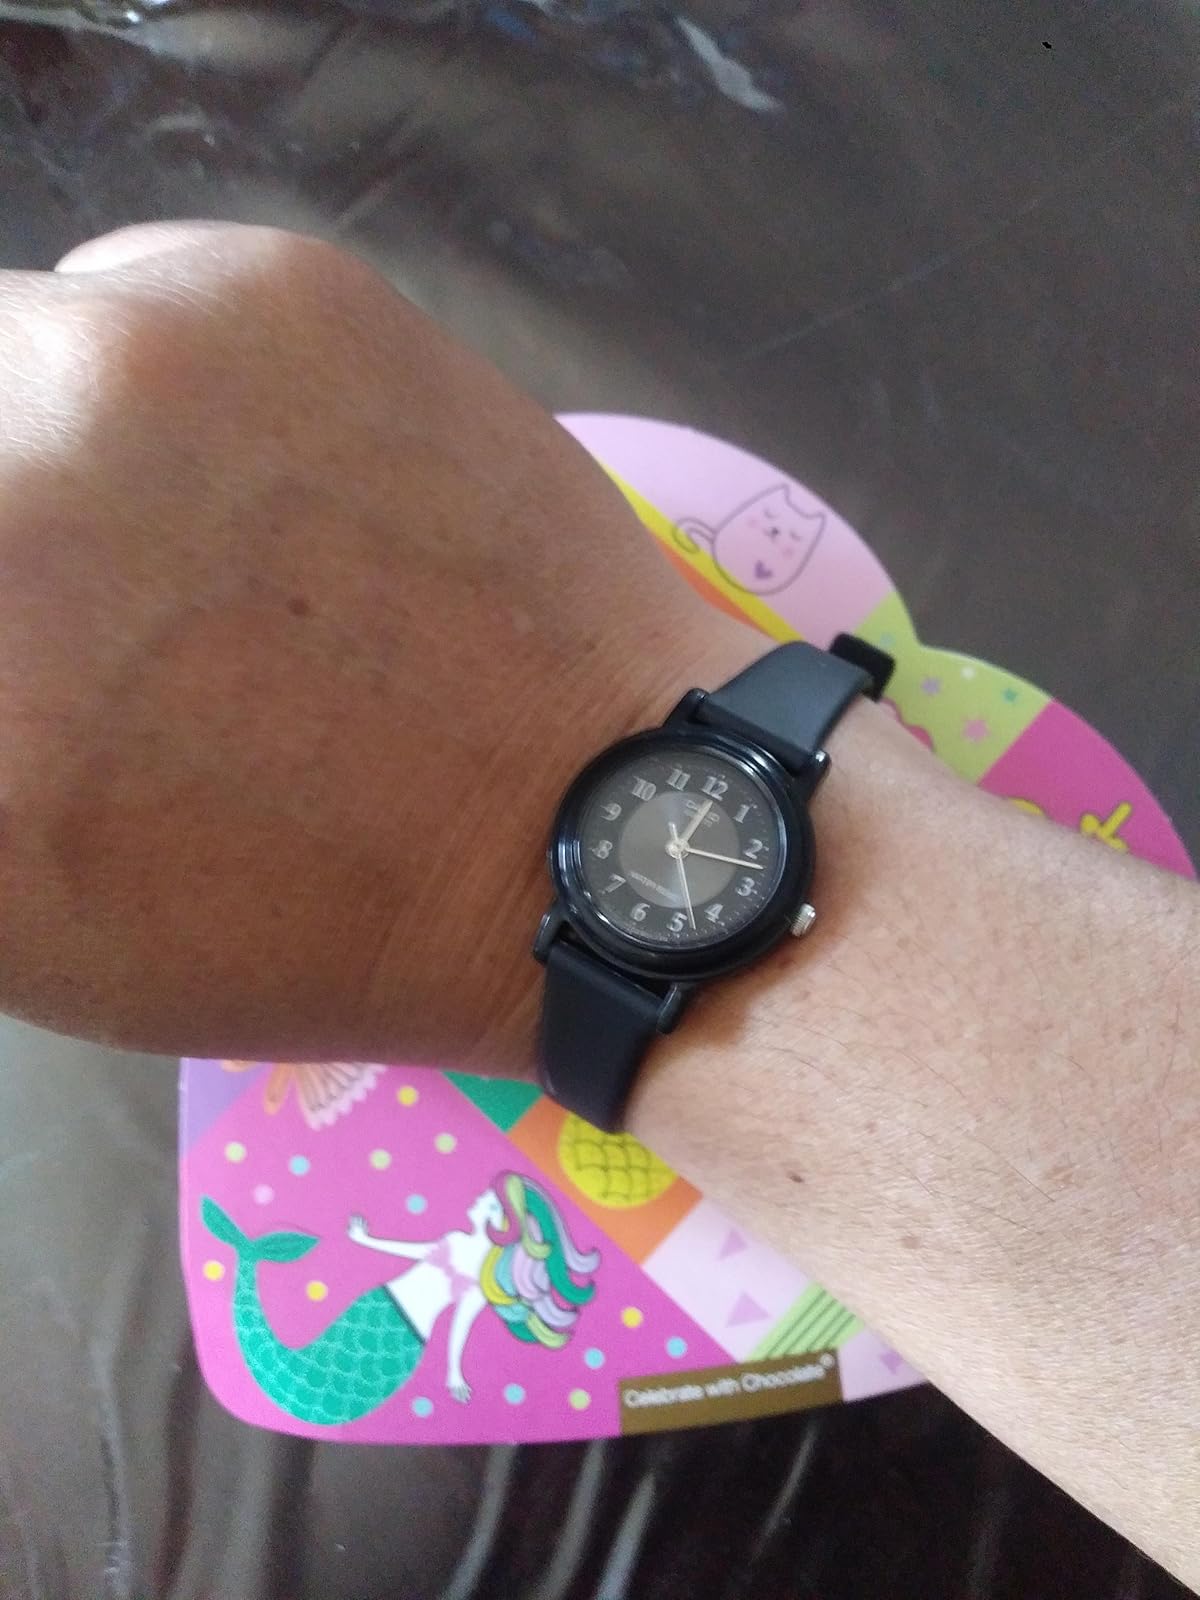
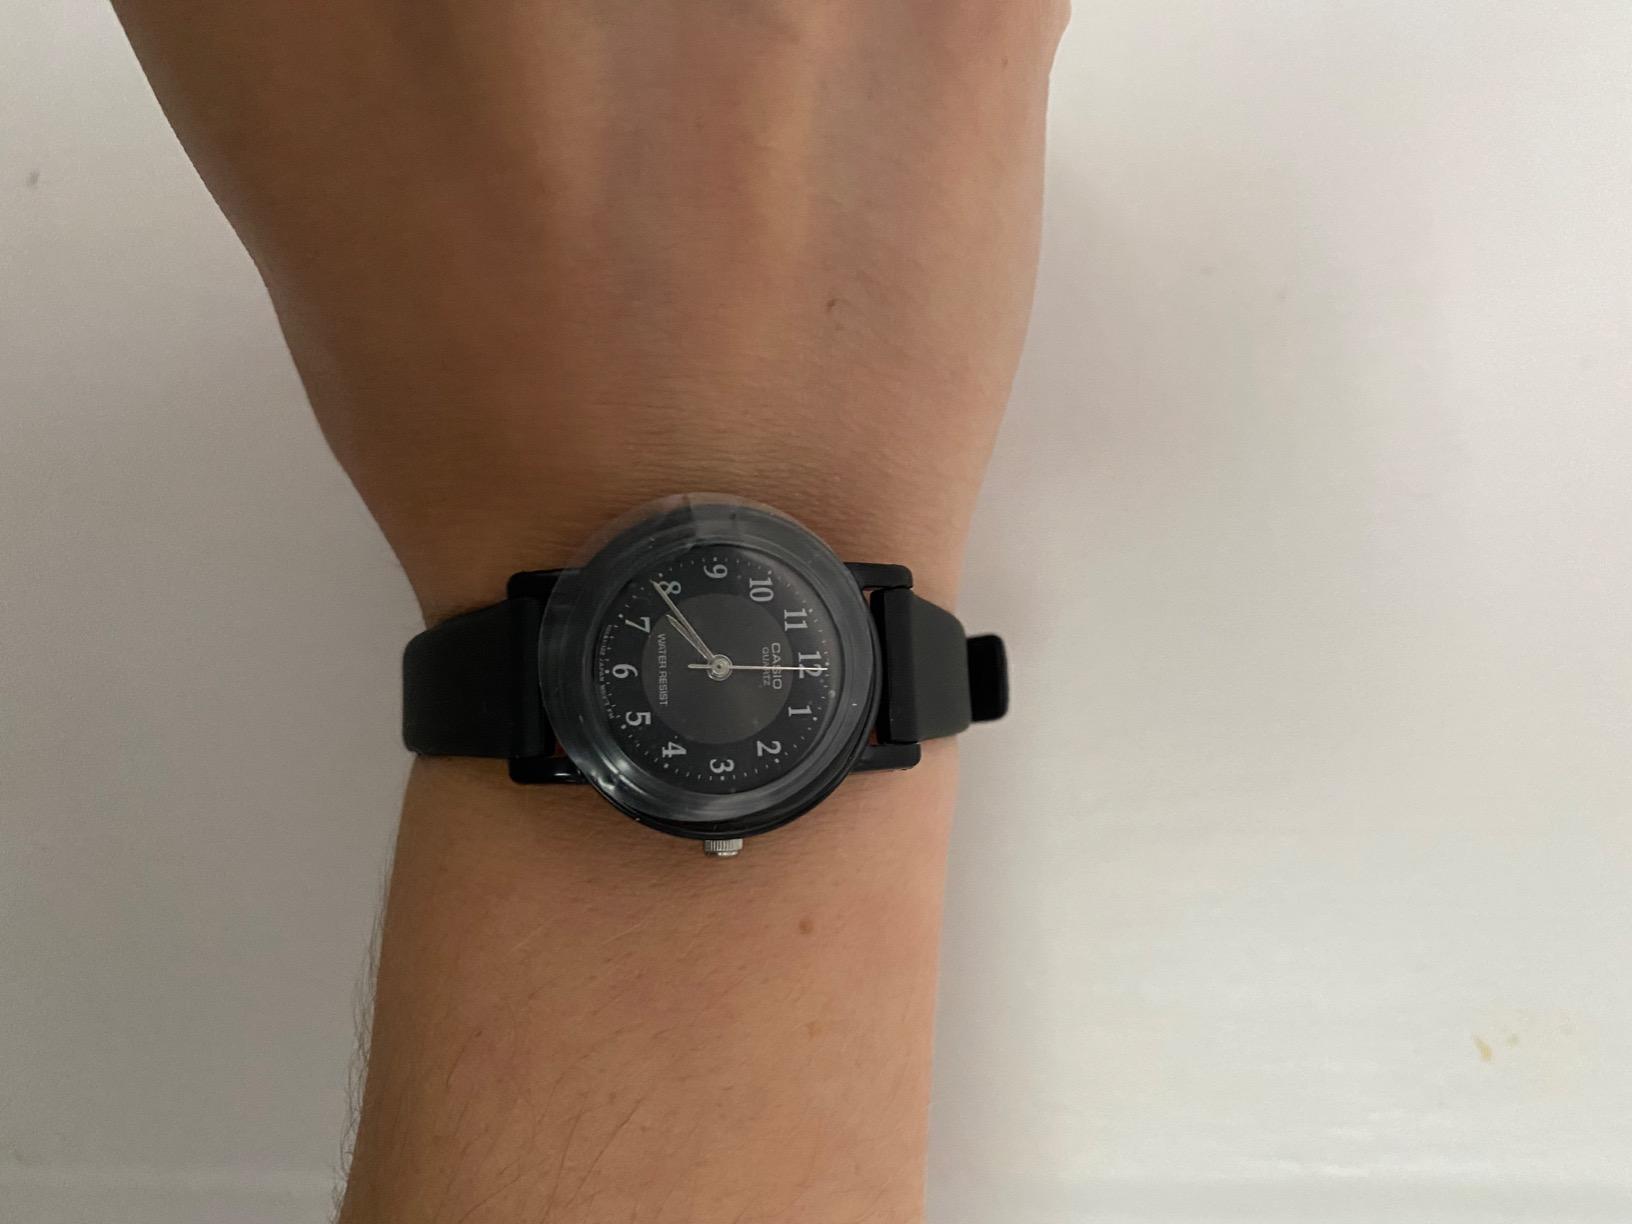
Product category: accessories_watch
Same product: yes